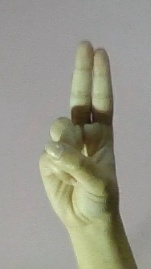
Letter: taa